James A. Joseph

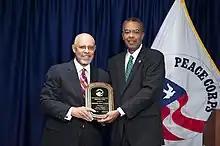
Joseph (left) receiving the 2010 Franklin H. Williams Directors Award

Joseph was born in Plaisance, Louisiana. He earned his bachelor's degree in political science and social studies from Southern University, and master's degree in divinity from Yale University. He became a member of Alpha Phi Alpha fraternity. After graduating from Yale, Joseph began his career at Stillman College in Tuscaloosa, Alabama, where he helped organize the local civil rights movement in 1963.